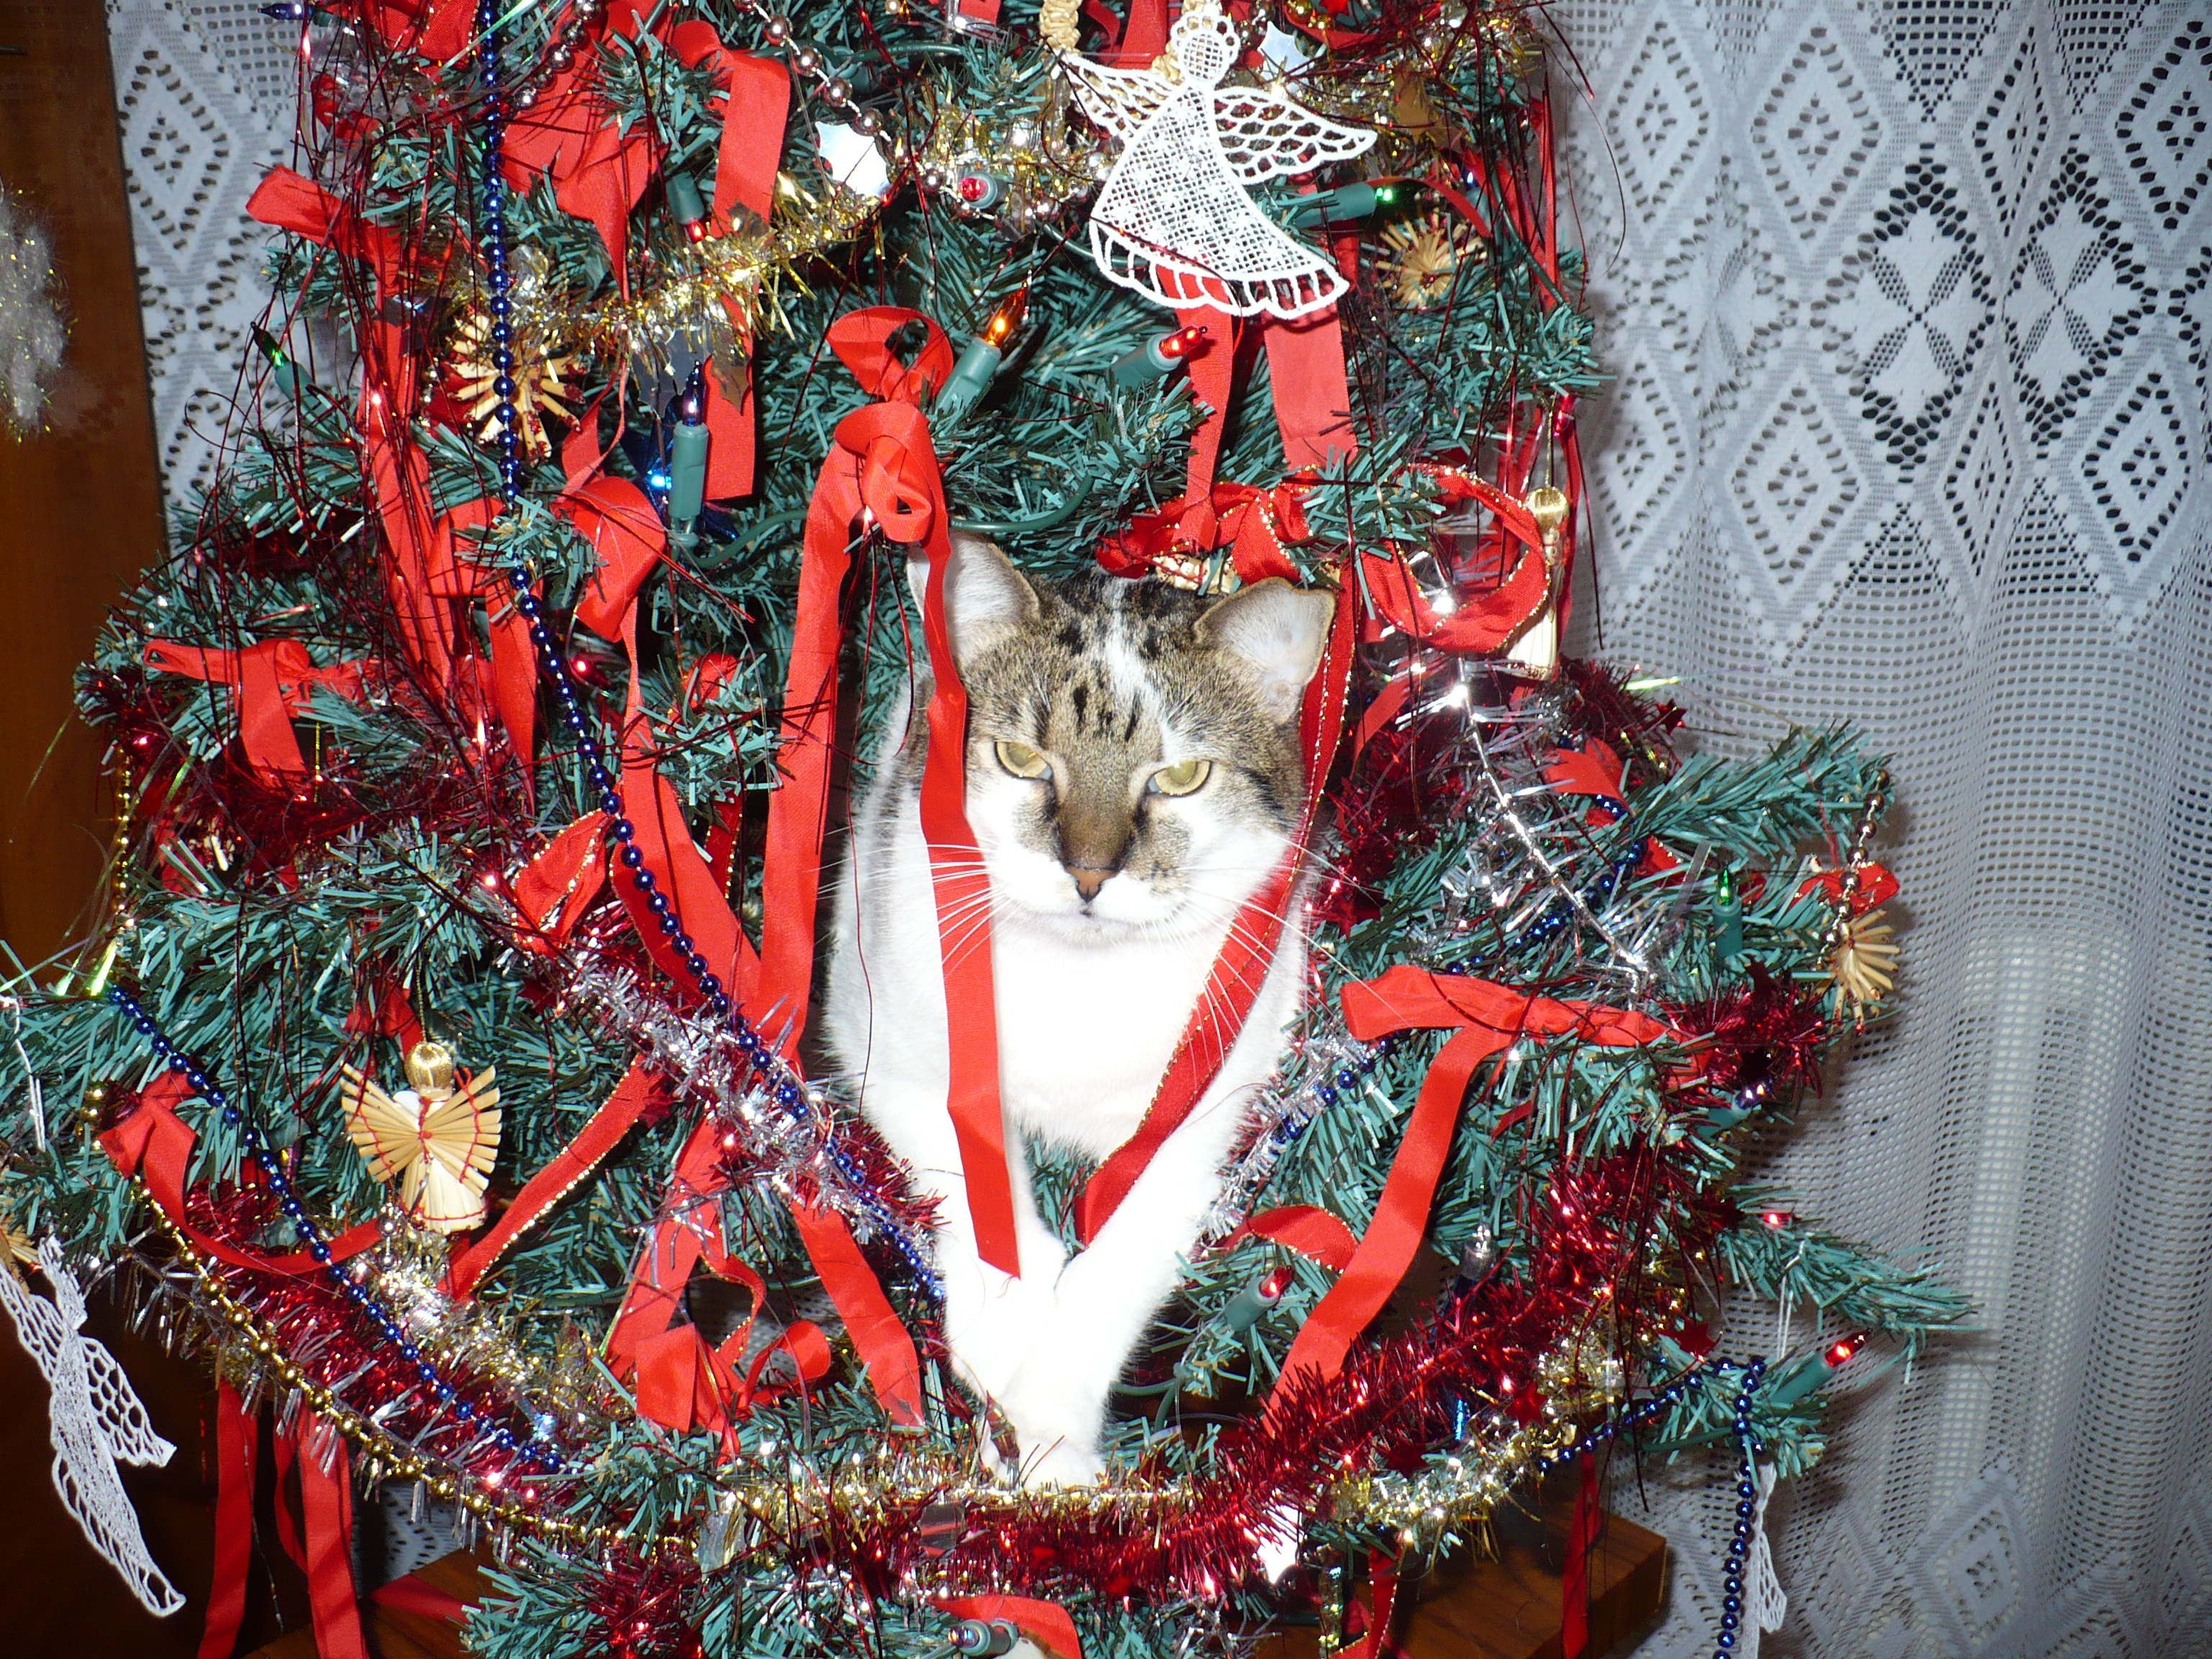
carnival, cat, holiday, christmas, christmas tree, ornament, festival, funny, event, funny cat, funny christmas tree